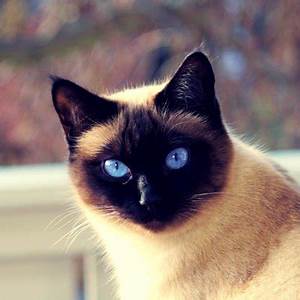
Label: gatto